Circus Maximus

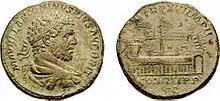
Sestertius depicting Caracalla, and the Circus Maximus, with Augustus' obelisk midway along the central dividing barrier "(euripus" or "spina")

Julius Caesar's development of the Circus, commencing around 50 BC, extended the seating tiers to run almost the entire circuit of the track, barring the starting gates and a processional entrance at the semi-circular end. The track measured approximately in length and in breadth. A canal between the track perimeter and its seating protected spectators and help drain the track. The inner third of the seating formed a trackside "cavea". Its front sections along the central straight were reserved for senators, and those immediately behind for "equites". The outer tiers, two thirds of the total, were meant for Roman plebs and non-citizens. They were timber-built, with wooden-framed service buildings, shops and entrance-ways beneath. The total number of seats is uncertain, but was probably in the order of 150,000; Pliny the Elder's estimate of 250,000 seating places is unlikely. The wooden bleachers were damaged in a fire of 31 BC, either during or after construction.